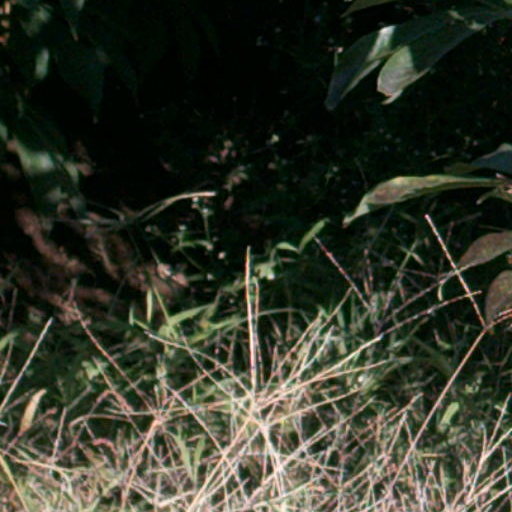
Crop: cassava